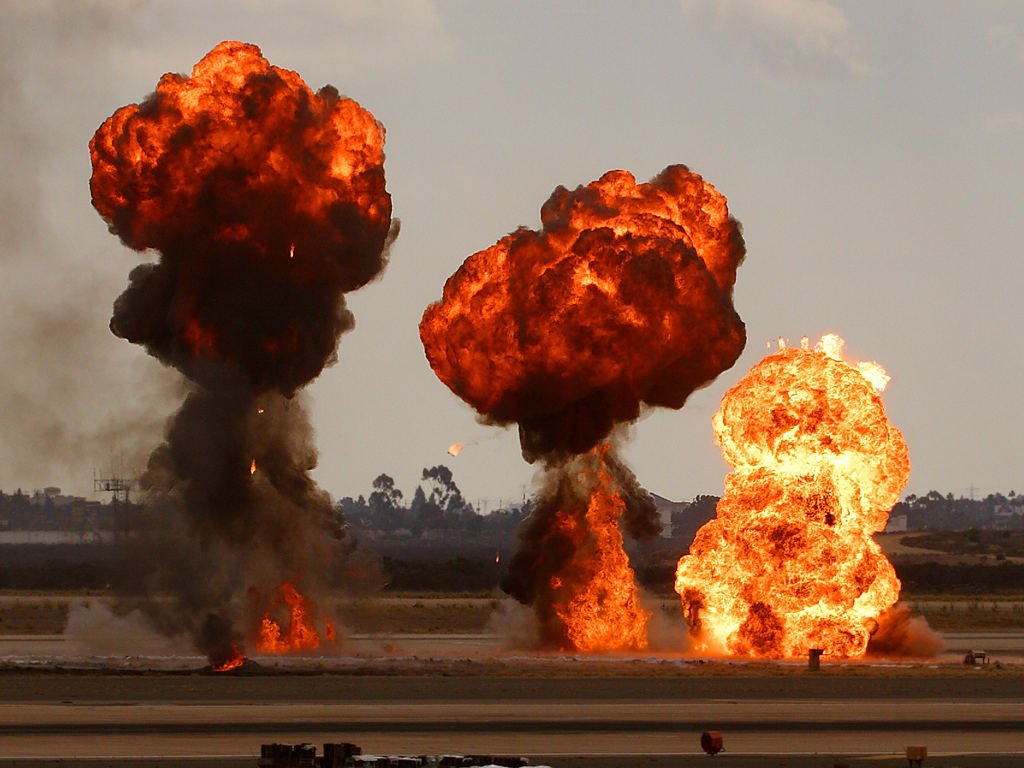
flame, fire, explosion, war, disaster, event, bomb, screenshot, ignition, explosions, atmosphere of earth, geological phenomenon